Lalon Band

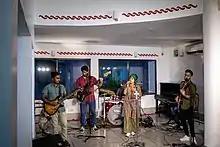

Lalon is a Bangladeshi folk, rock, fusion music band formed in Khulna, Bangladesh in 2001 by Nigar Sultana Sumi mostly influenced by Fakir Lalon Shah.